Alicia Vergel

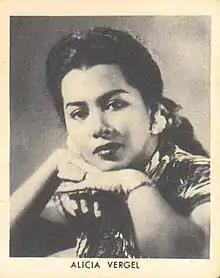

Erlinda Gaerlan Asturias-Aguilar (June 7, 1927 – May 20, 1992), popularity known as Alicia Vergel, was a Filipino actress, film producer, entrepreneur and politician. She was known for playing fiesty, strong-willed characters and was famous for her portrayals in films of varying genres. She was the first recipient of FAMAS Award for Best Actress and Maria Clara Award for Best Supporting Actress.